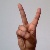
The image shows a hand gesture representing the letter 'V' in Indian Sign Language.